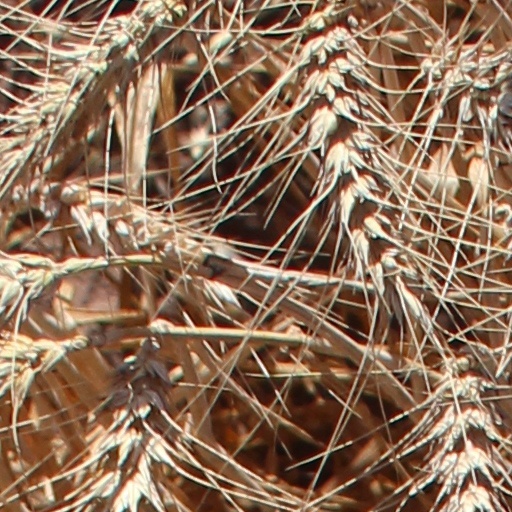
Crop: wheat